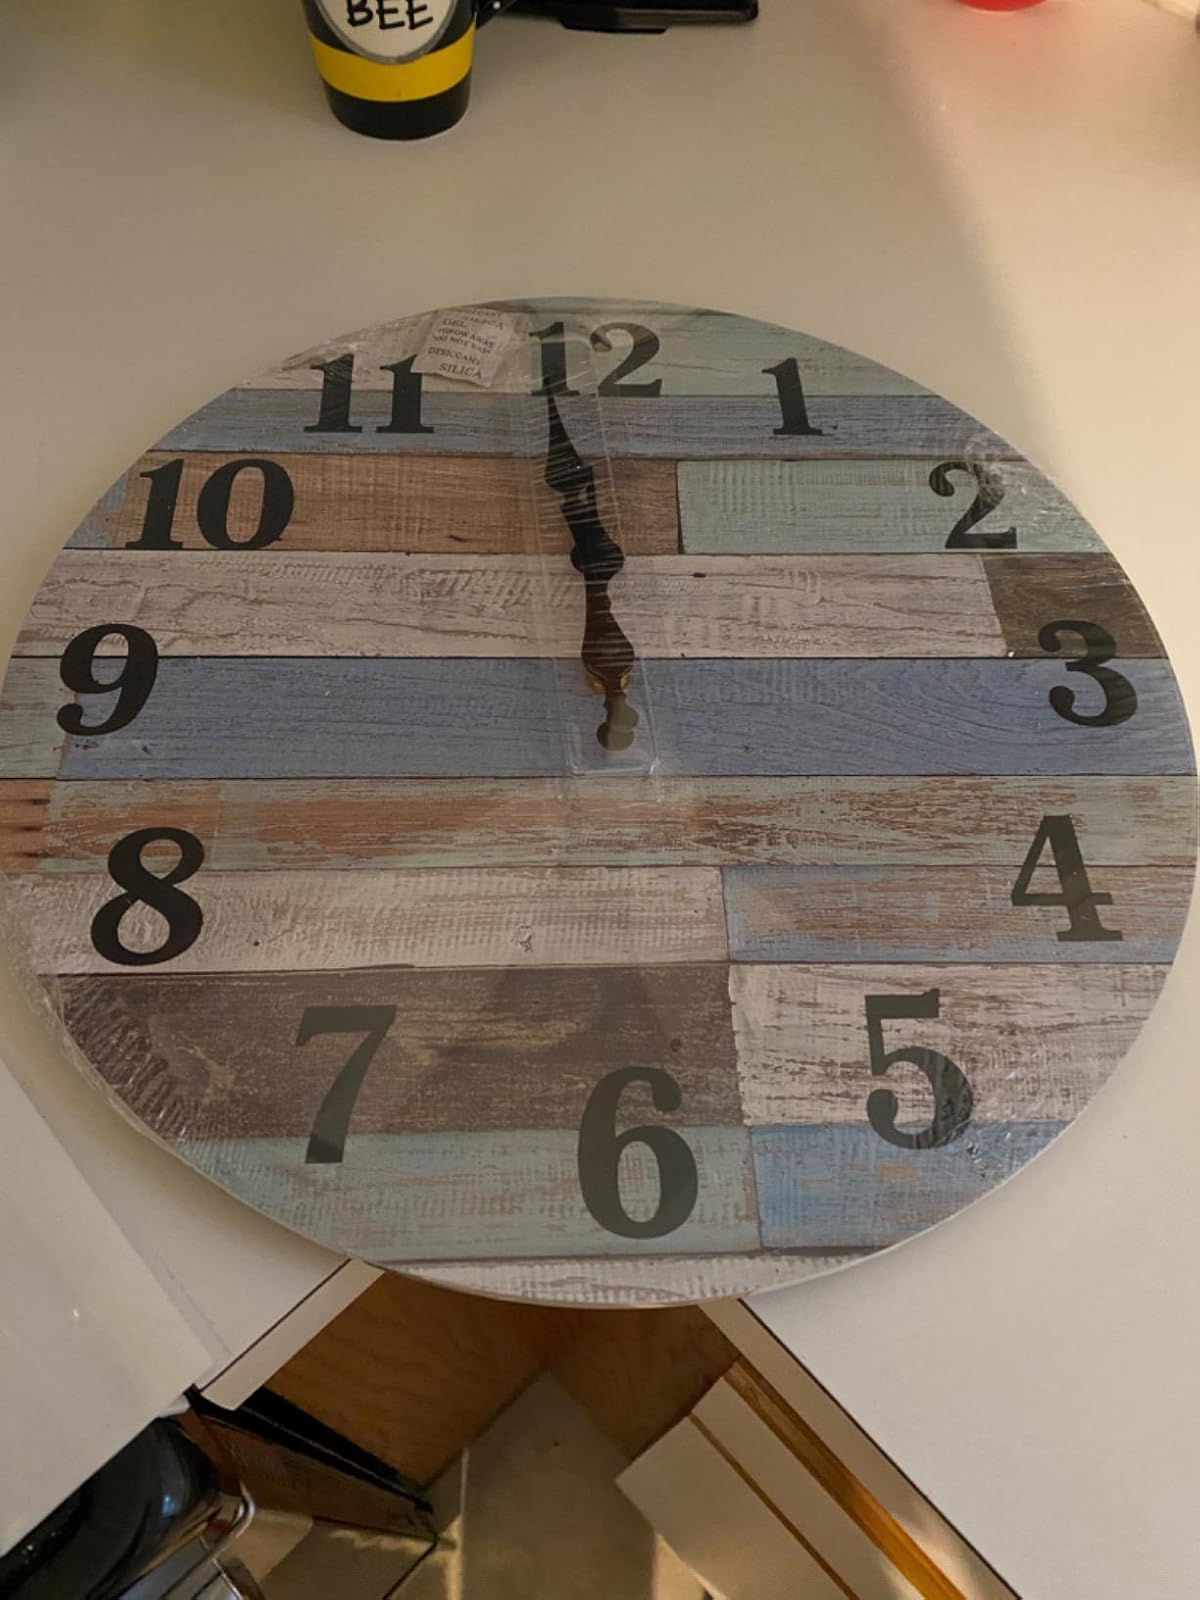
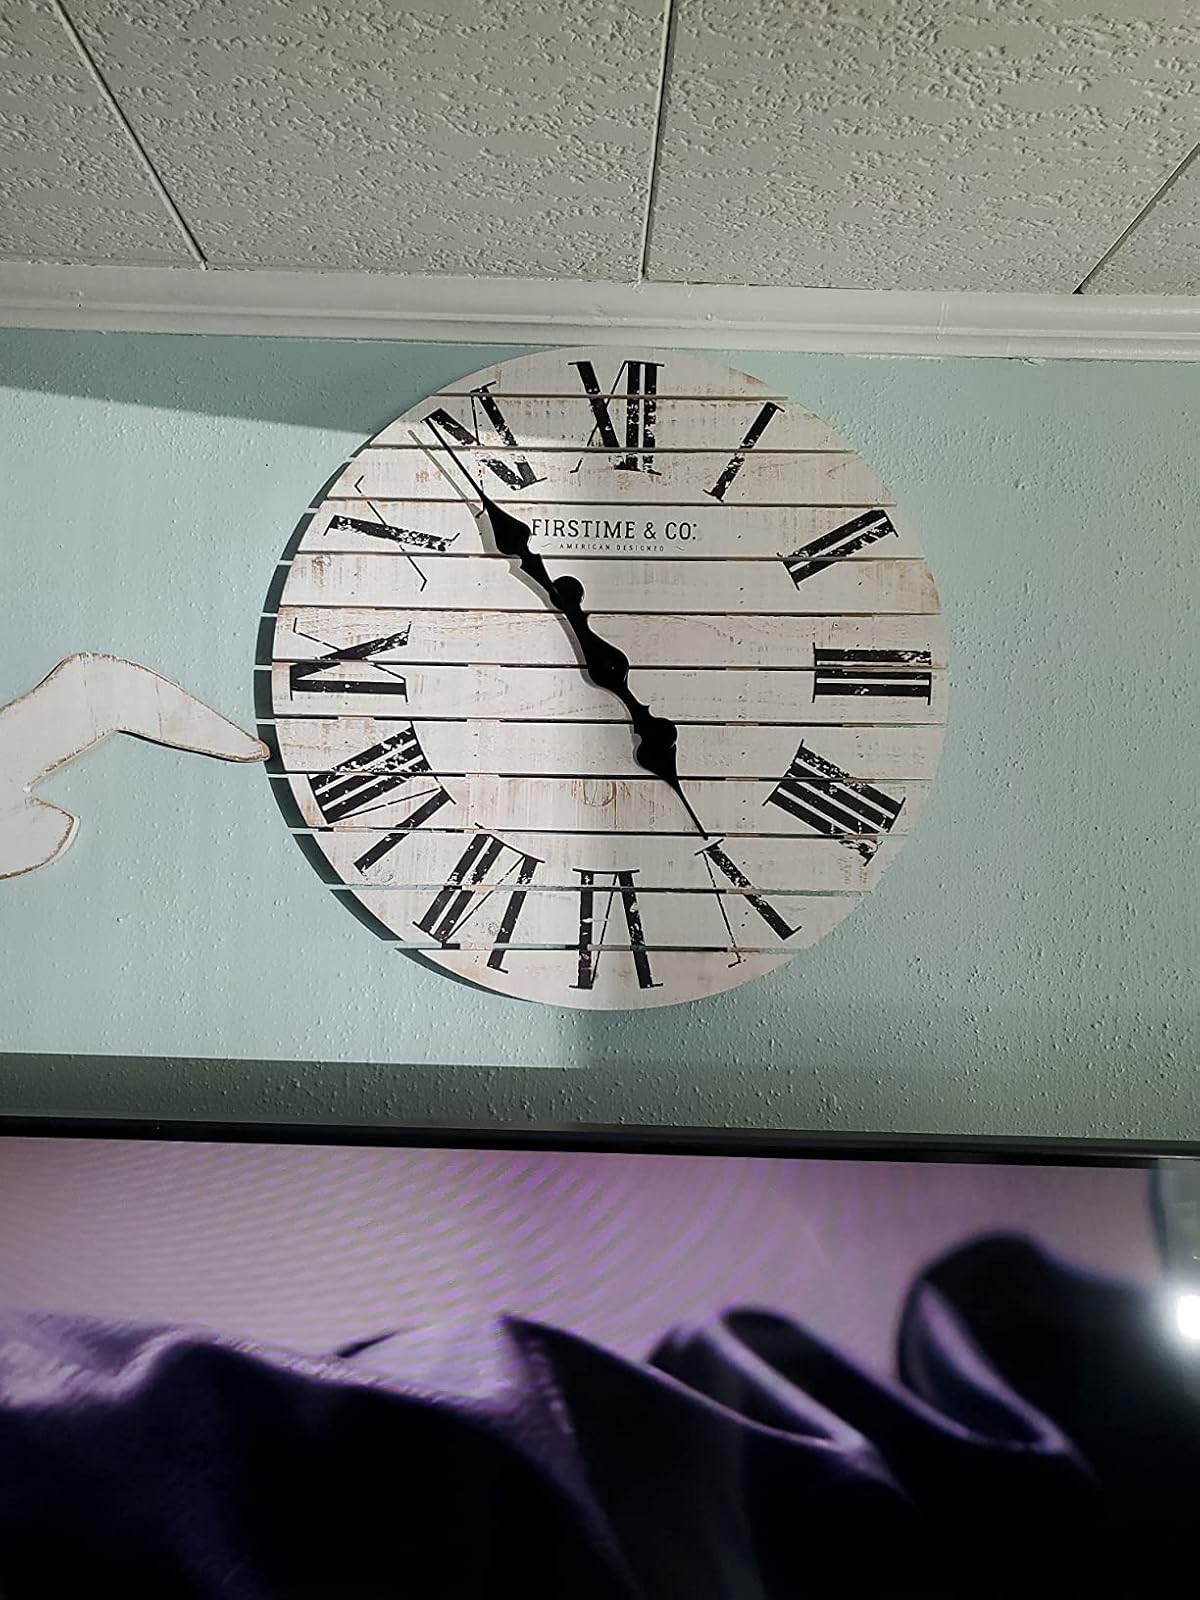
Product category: clock
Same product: no